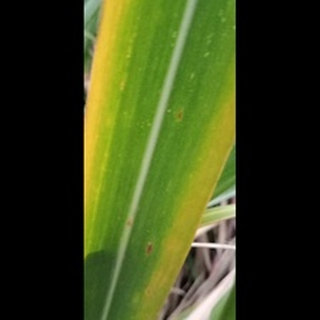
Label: sugarcane_yellow_leaf_disease